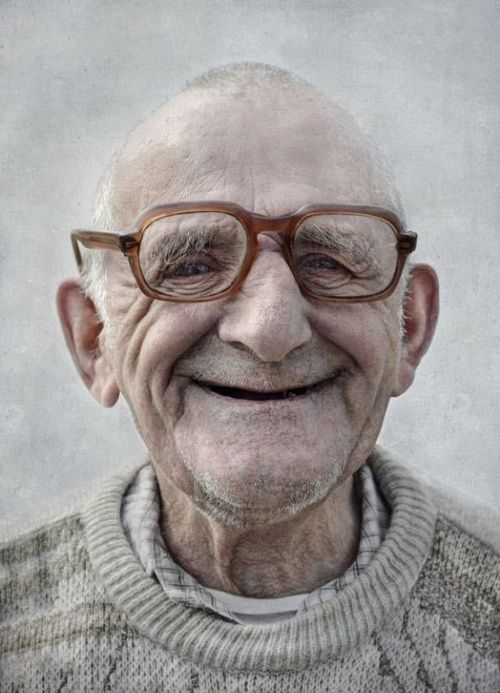
Label: Colored